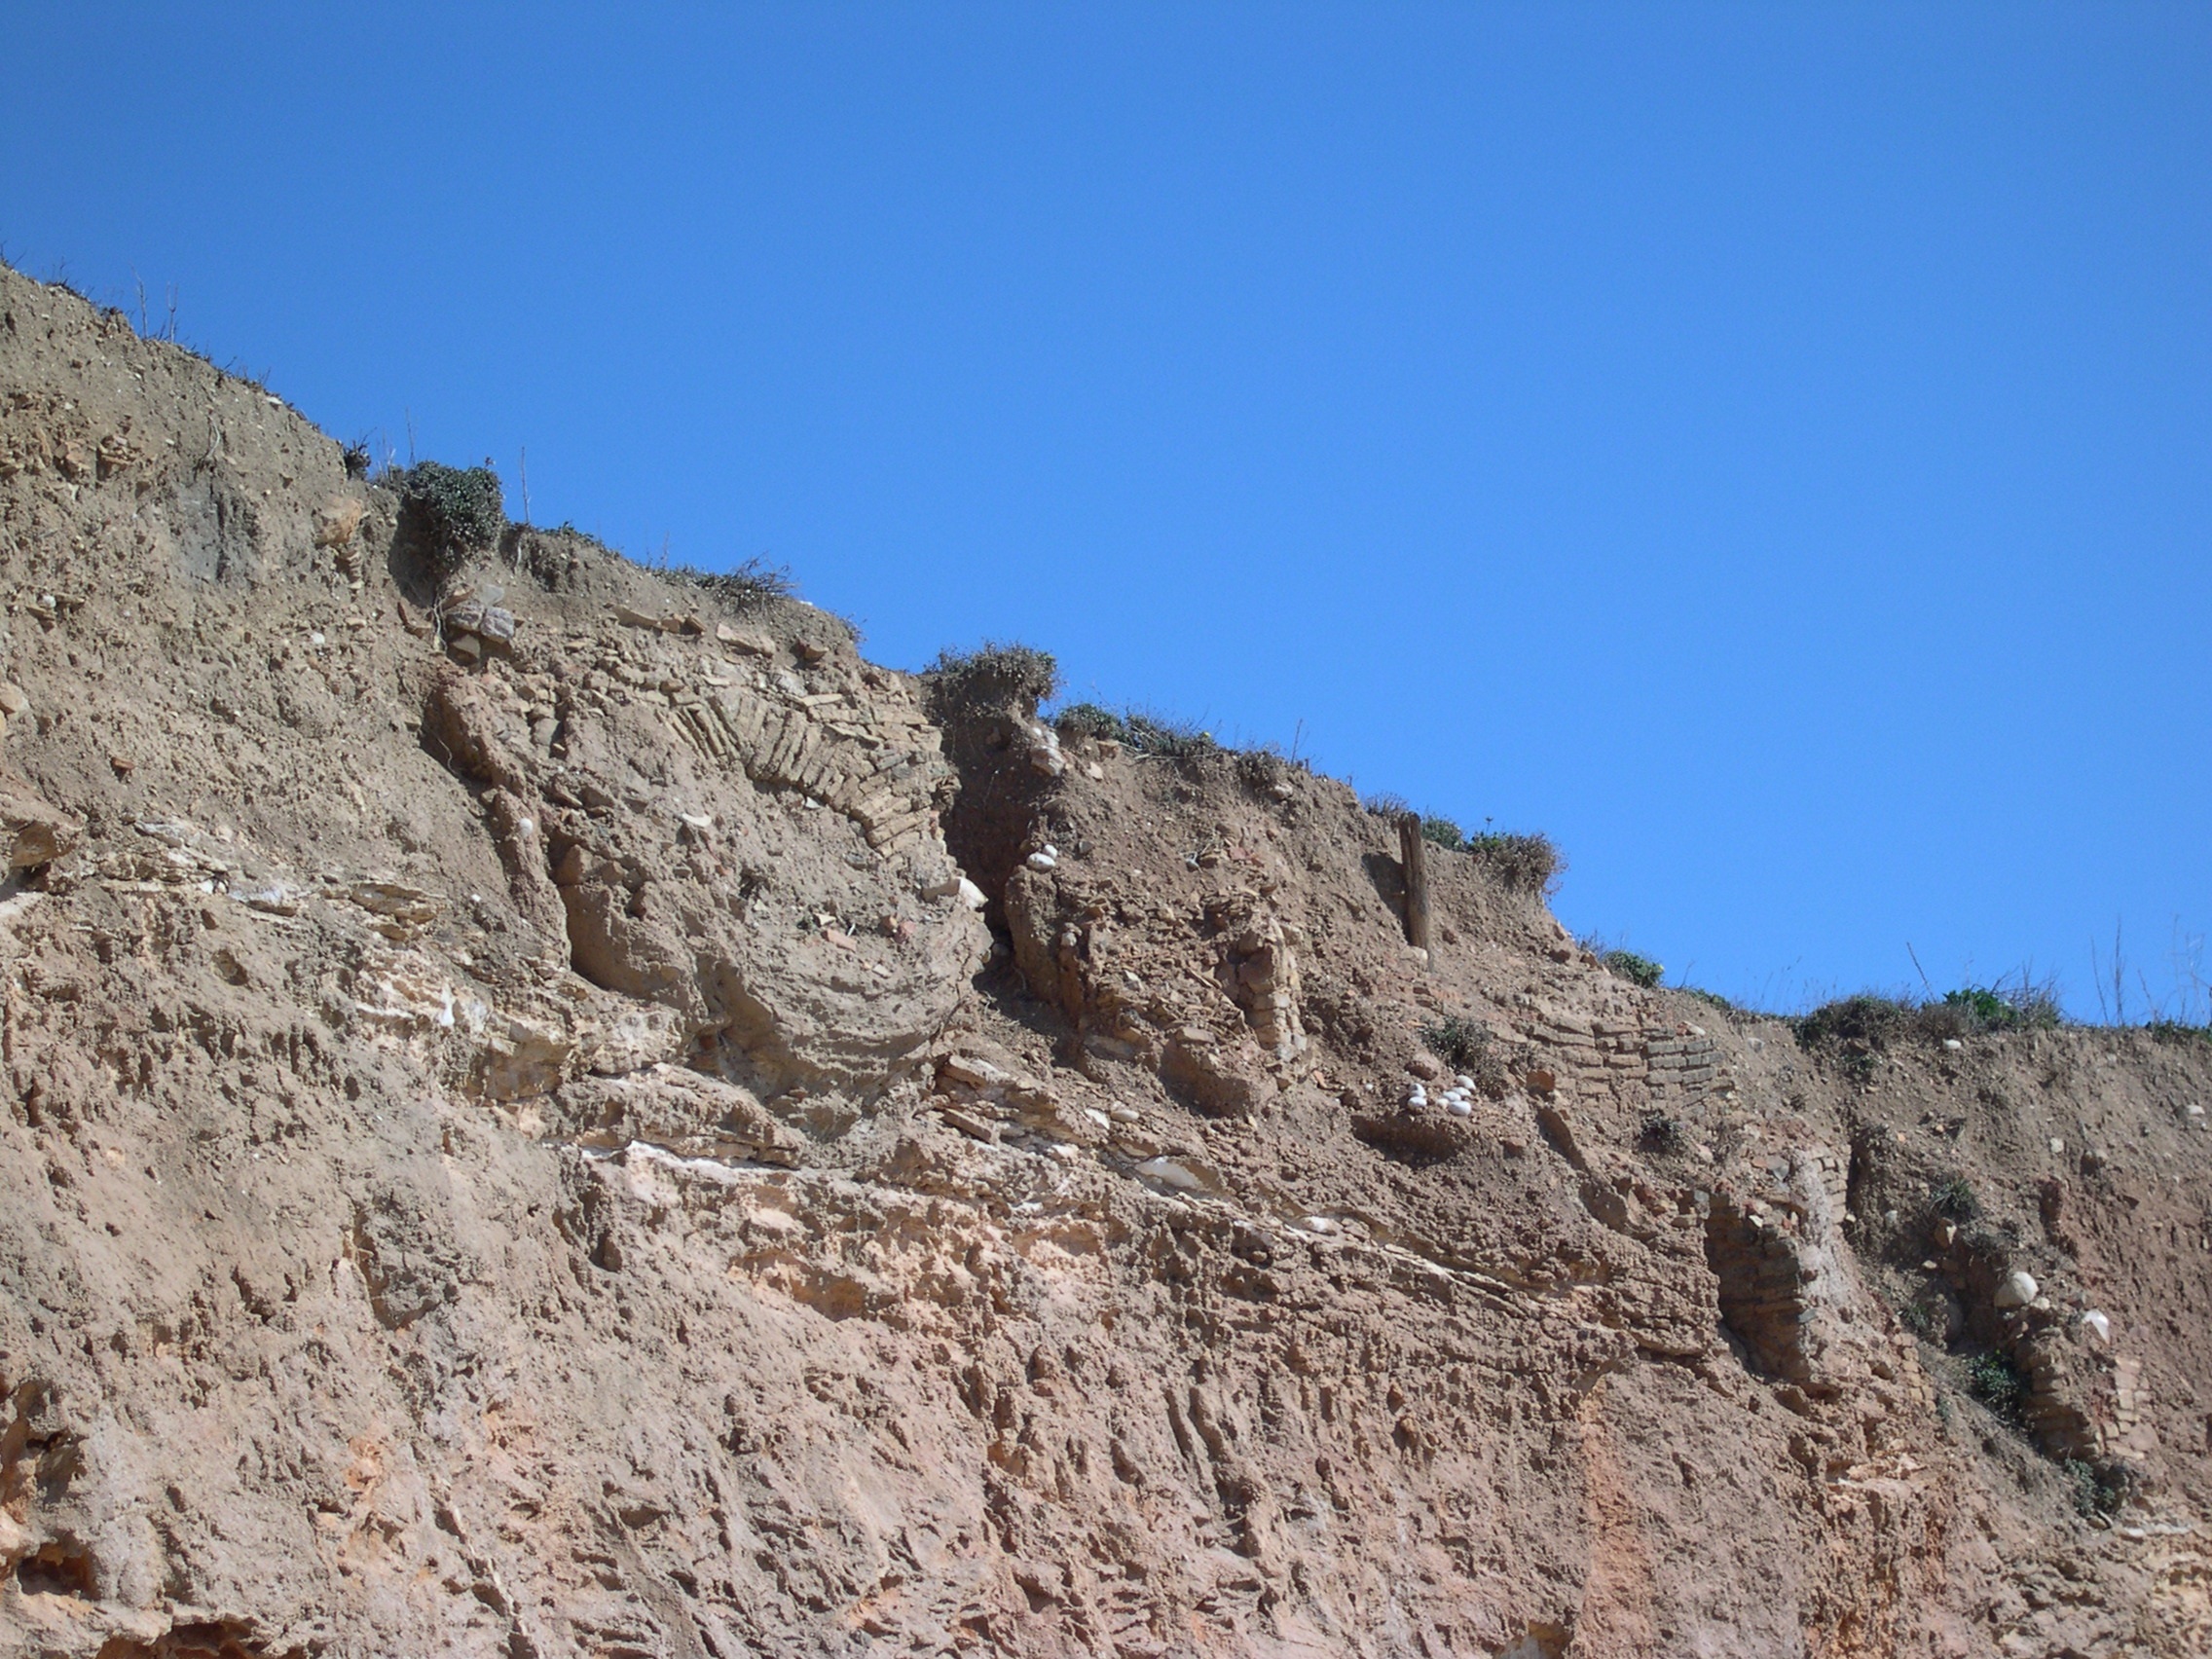
rock, mountain, trail, adventure, valley, formation, cliff, soil, ruin, terrain, material, ridge, summit, geology, badlands, plateau, portugal, algarve, wadi, landform, mountainous landforms, sagres, just look at the rock face